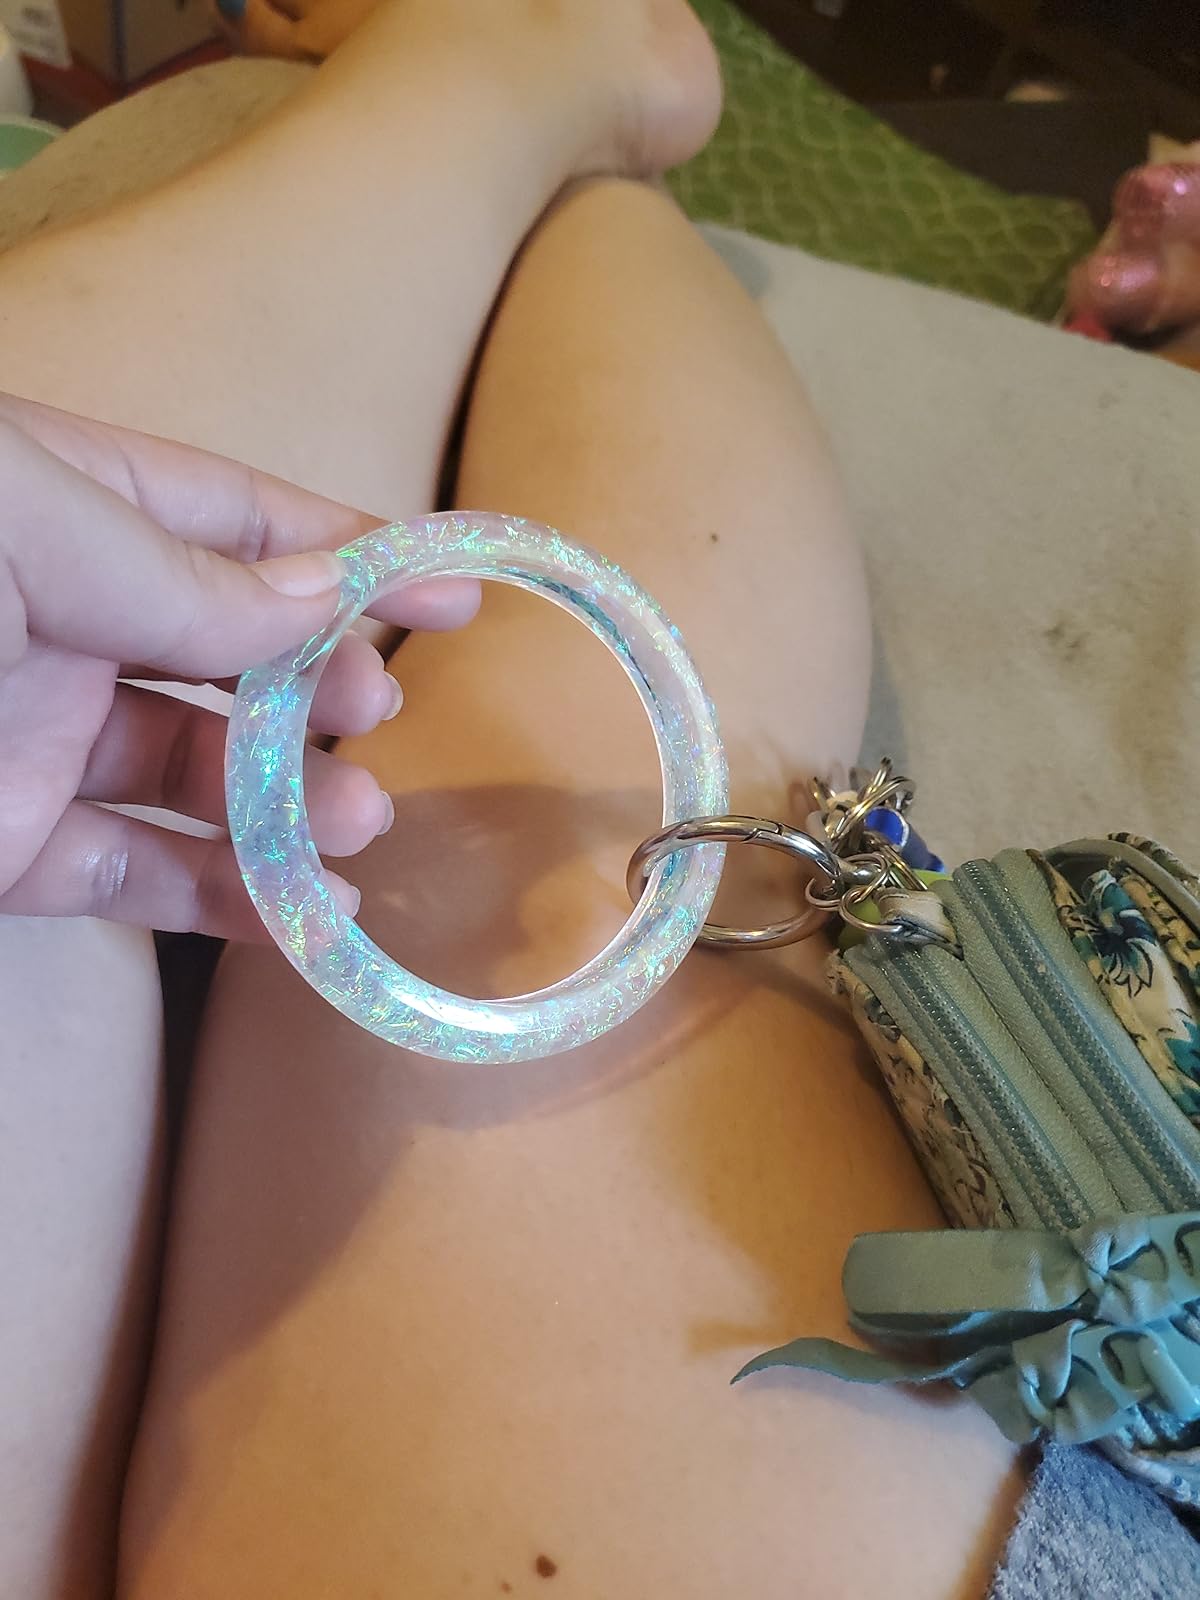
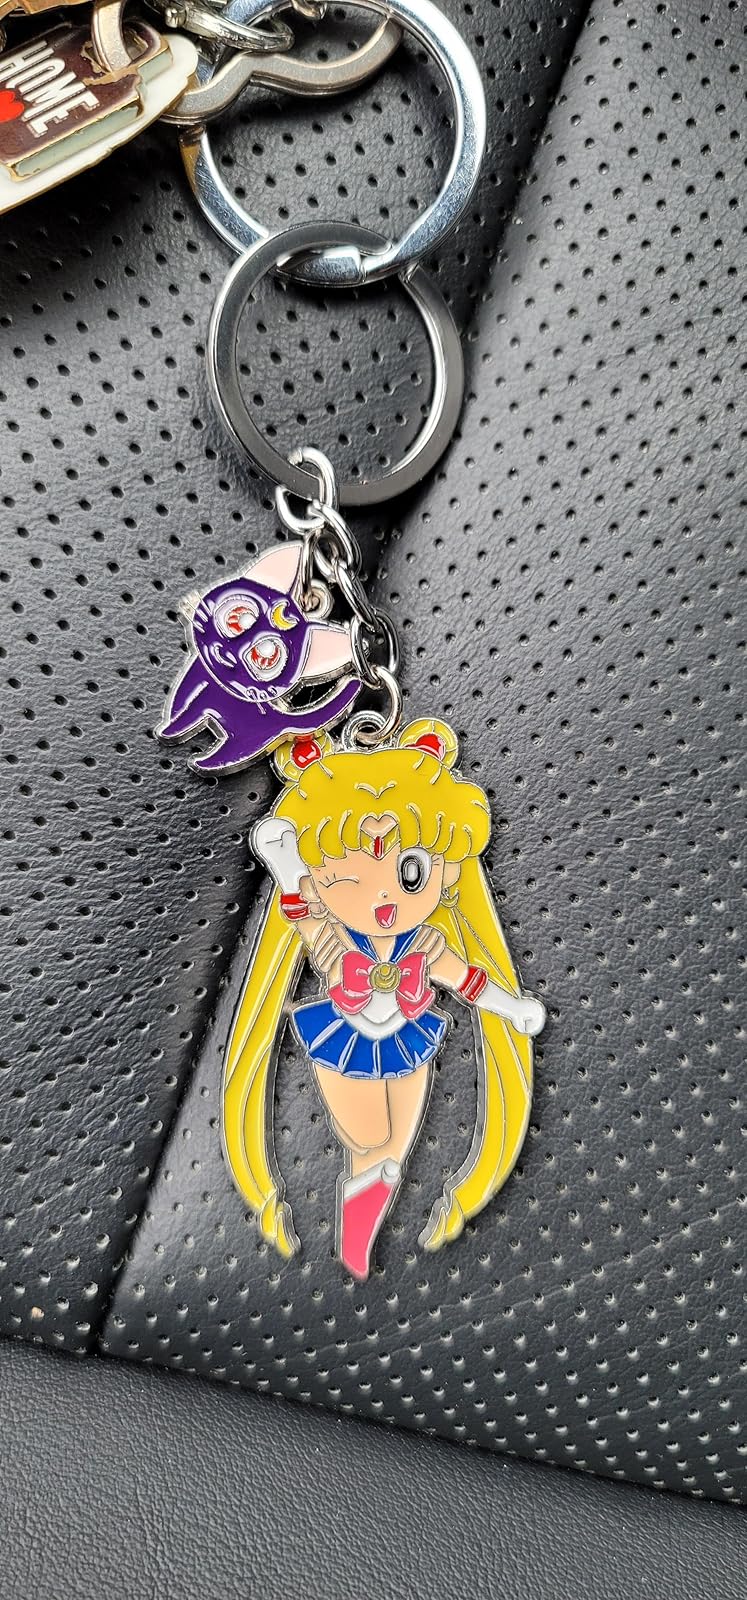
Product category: accessories_keychain
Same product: no